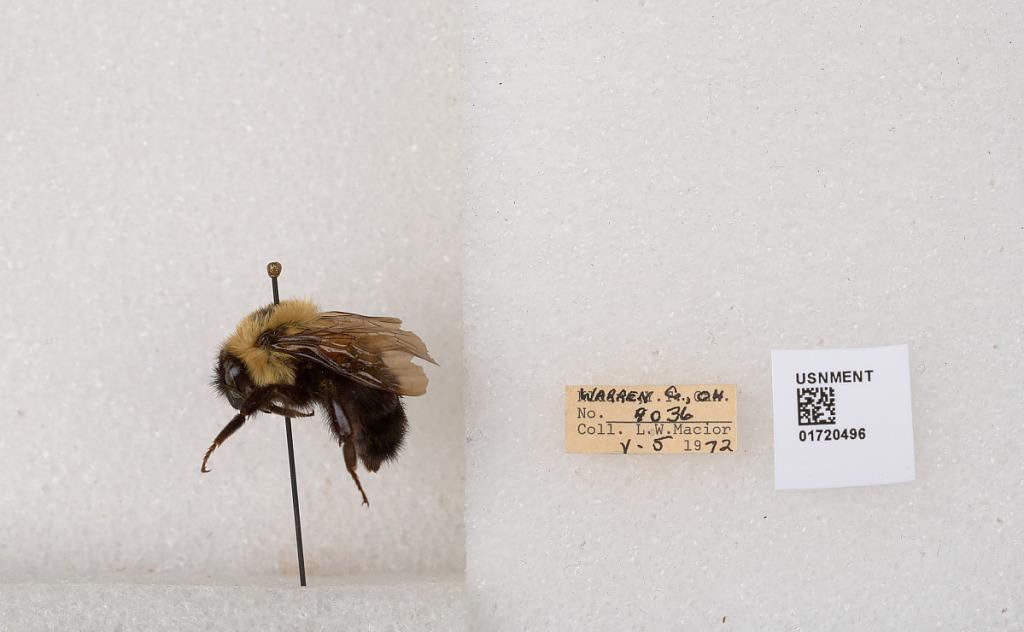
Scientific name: Bombus bimaculatus Cresson
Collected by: L. Macior
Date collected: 1972-5-5
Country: United States
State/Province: Ohio
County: Warren
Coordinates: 39.4276, -84.1668